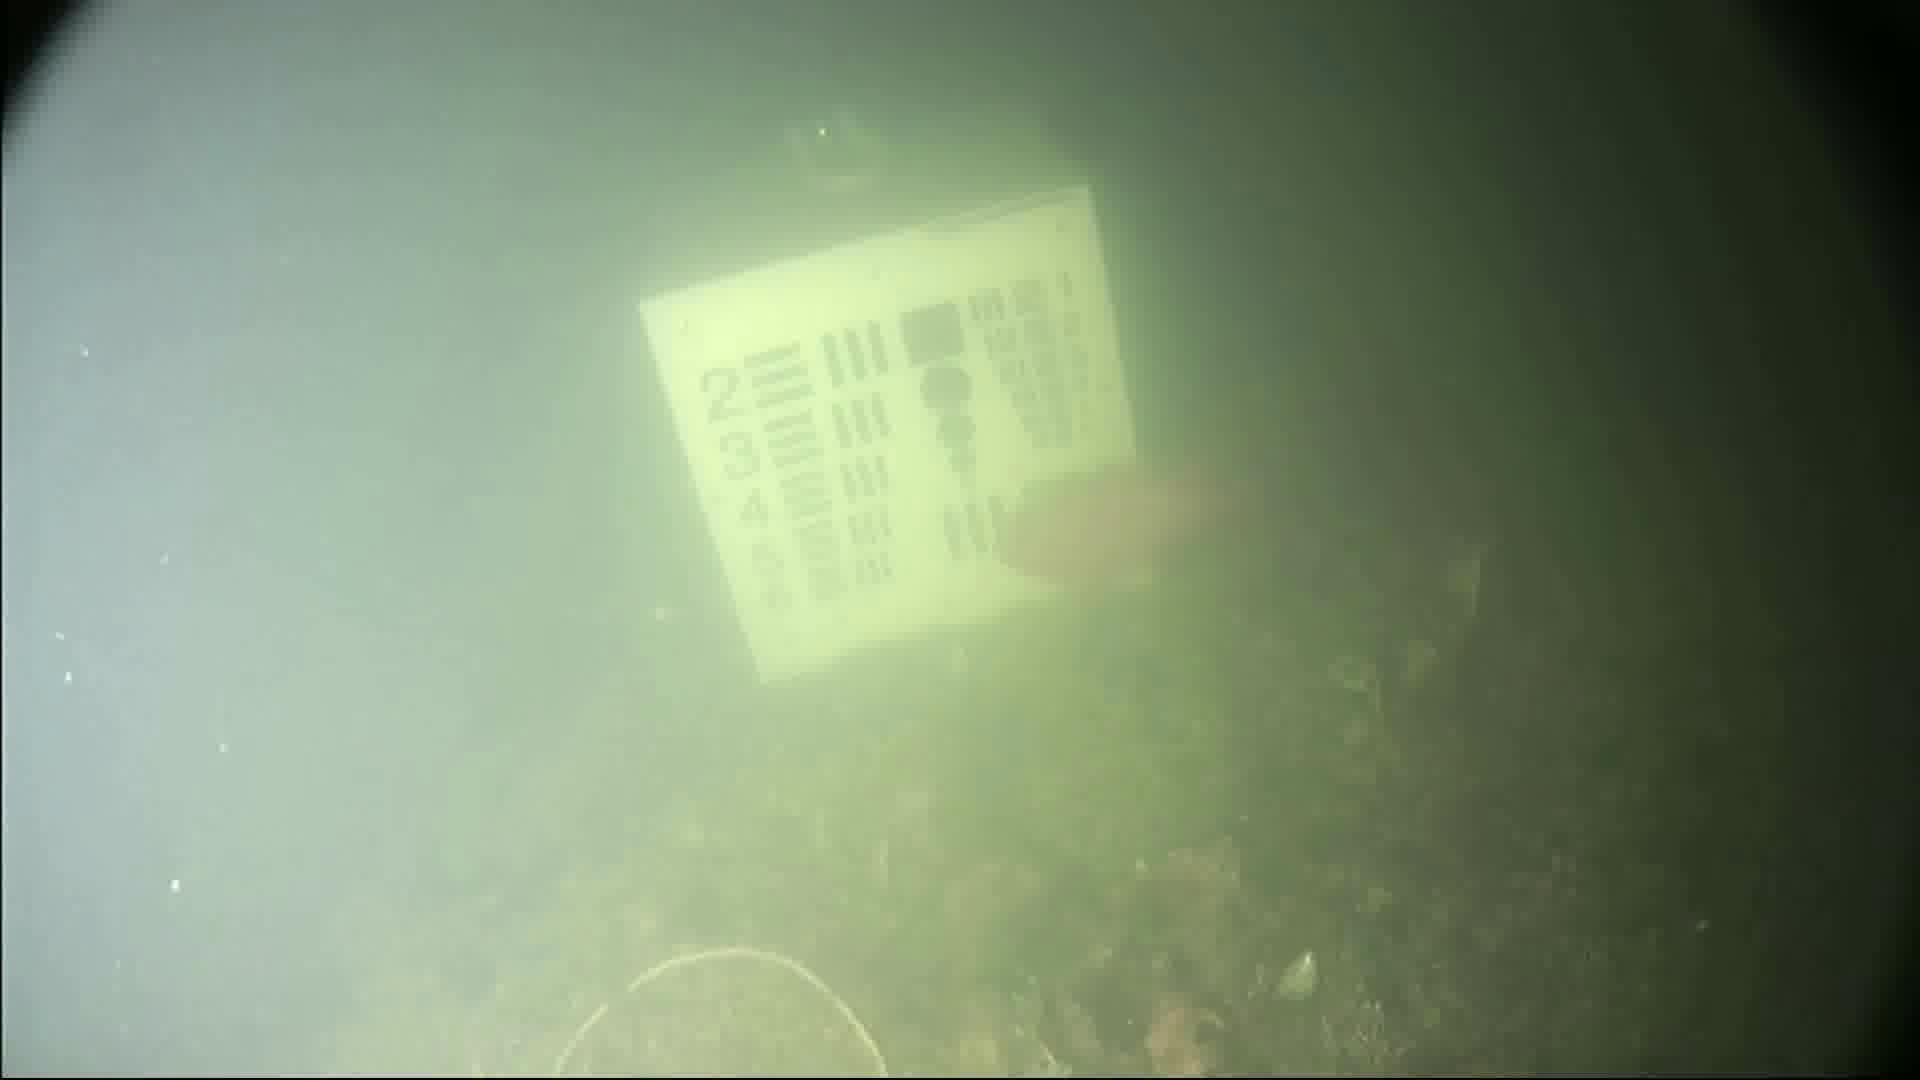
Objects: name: fish